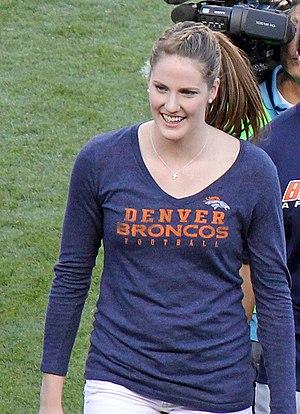
Melissa « Missy » Jeanette Franklin, née le 10 mai 1995 à Pasadena en Californie, est une nageuse américaine spécialiste du dos et de la nage libre.